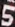
Number: 5